Amandus Johnson

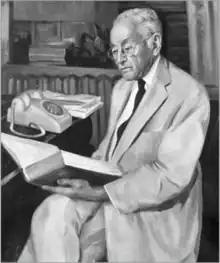
Dr. Amandus Johnson

Amandus Johnson (October 27, 1877 – June 30, 1974) was a Swedish- American historian, author and museum director. He is most associated with his epic two volume history " The Swedish Settlements on the Delaware 1638-1664", which was also published in Swedish as "Den första svenska kolonien i Amerika" (1923).